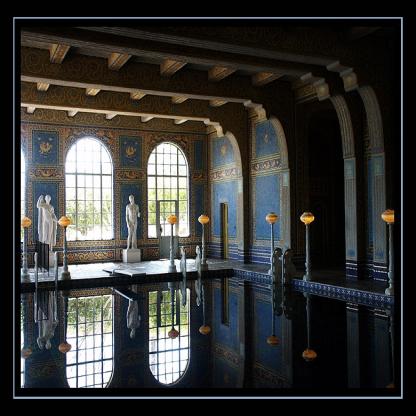
Scene: Indoor